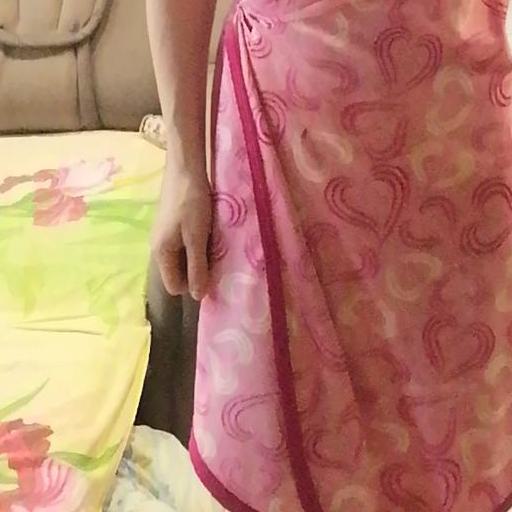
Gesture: no_gesture